Saint-Martin-de-Clelles

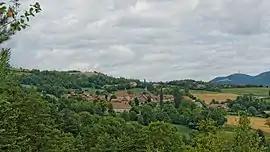
A general view of Saint-Martin-de-Clelles

Saint-Martin-de-Clelles (literally "Saint-Martin of Clelles") is a commune in the Isère department (Auvergne Rhône-Alpes) in southeastern France.